Bob Turley

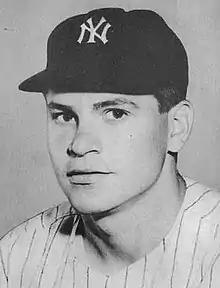
Turley in 1957

In the 1957 season, Turley developed a curveball. He finished the season with a 2.71 ERA, good for fourth-best in the American League. The Yankees won the pennant again. In the 1957 World Series against the Milwaukee Braves, Turley started Game Three, but was relieved by Larsen in the second inning. He won his first World Series game in Game Six, a complete game. The Yankees lost the series to the Braves, four games to three.